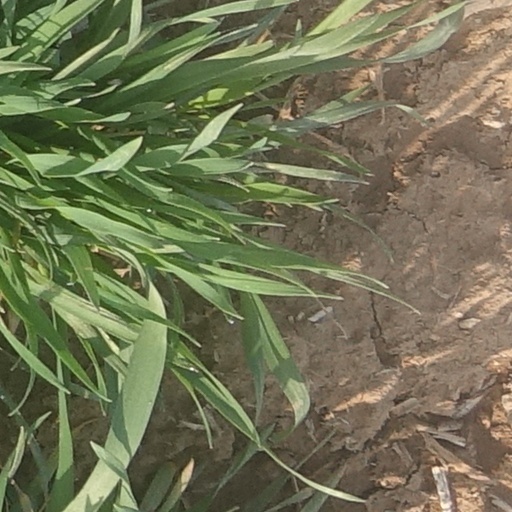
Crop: wheat